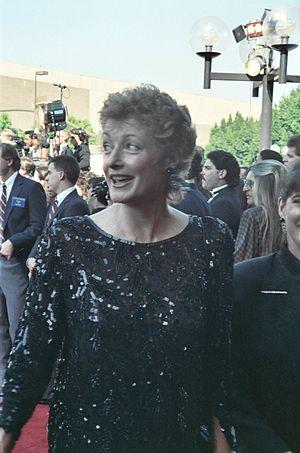
Star Trek: La Nouvelle Génération est une série télévisée de science-fiction américaine en 178 épisodes de 45 minutes, créée par Gene Roddenberry et diffusée entre le 28 septembre 1987 et le 23 mai 1994 en syndication.
Diana Muldaur est une actrice américaine née le 19 août 1938 à New York, New York.